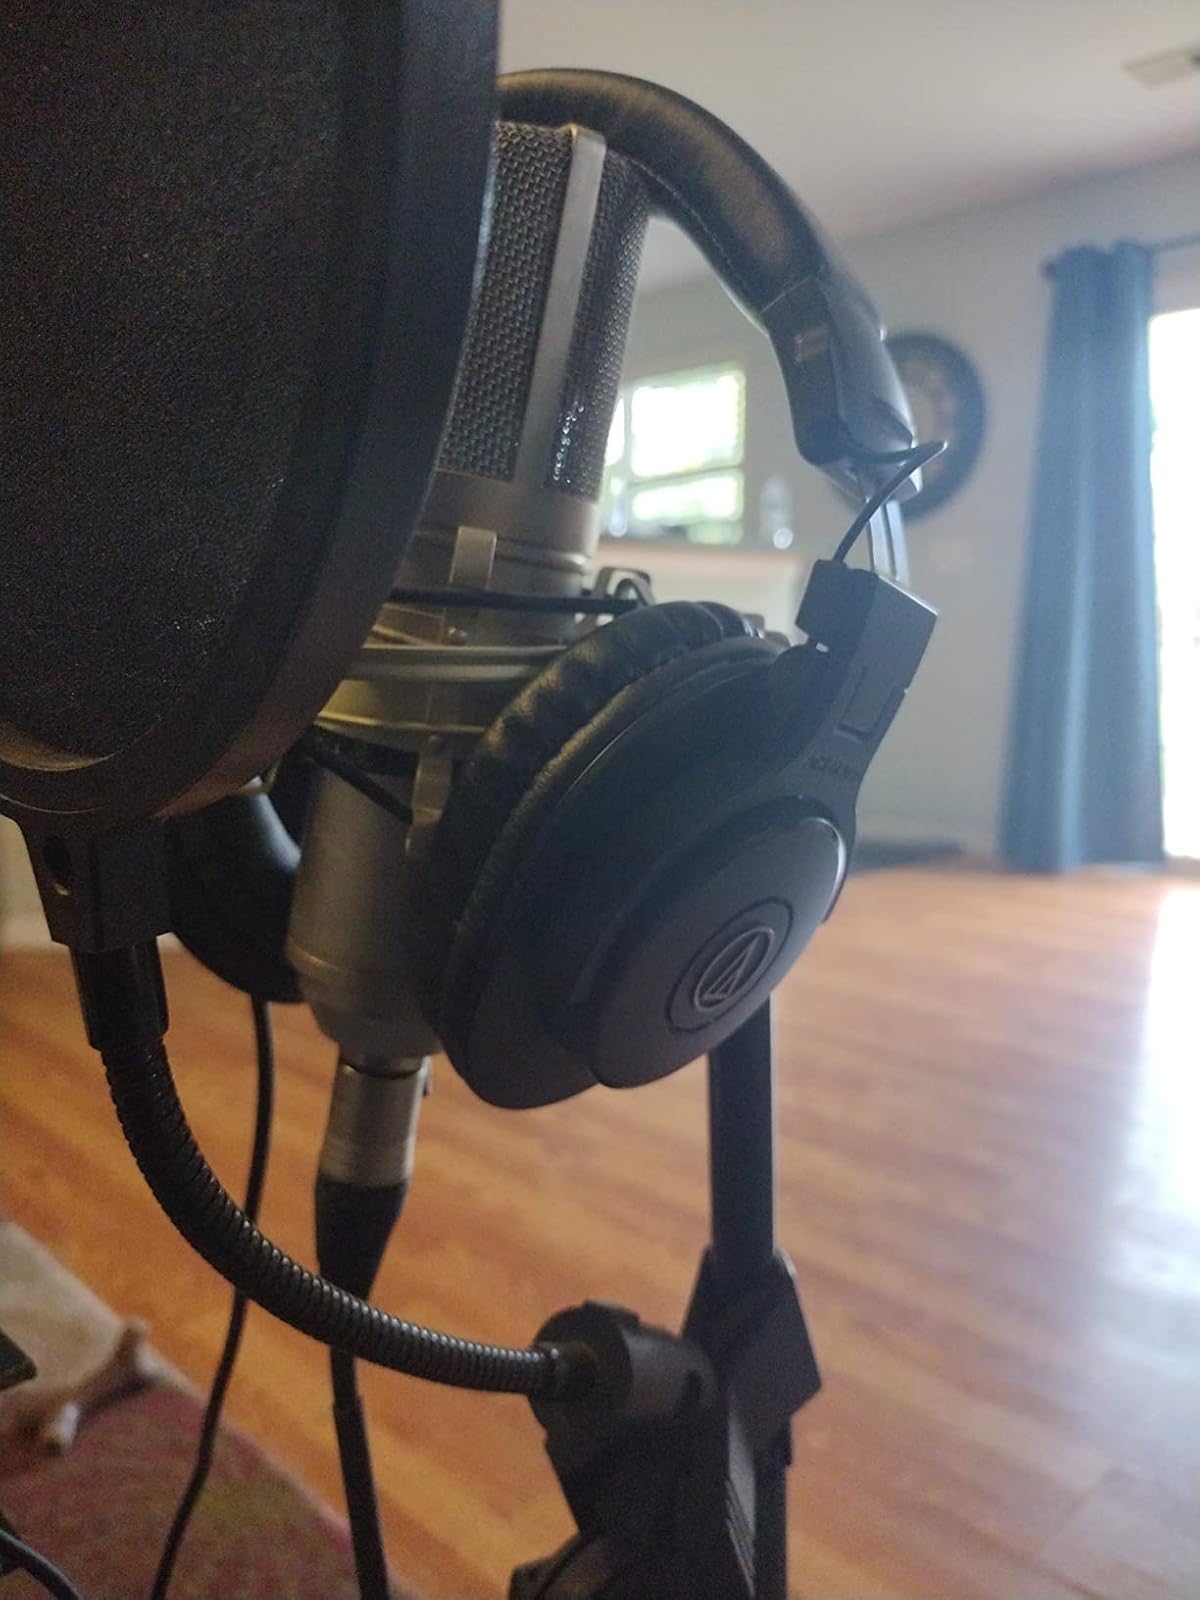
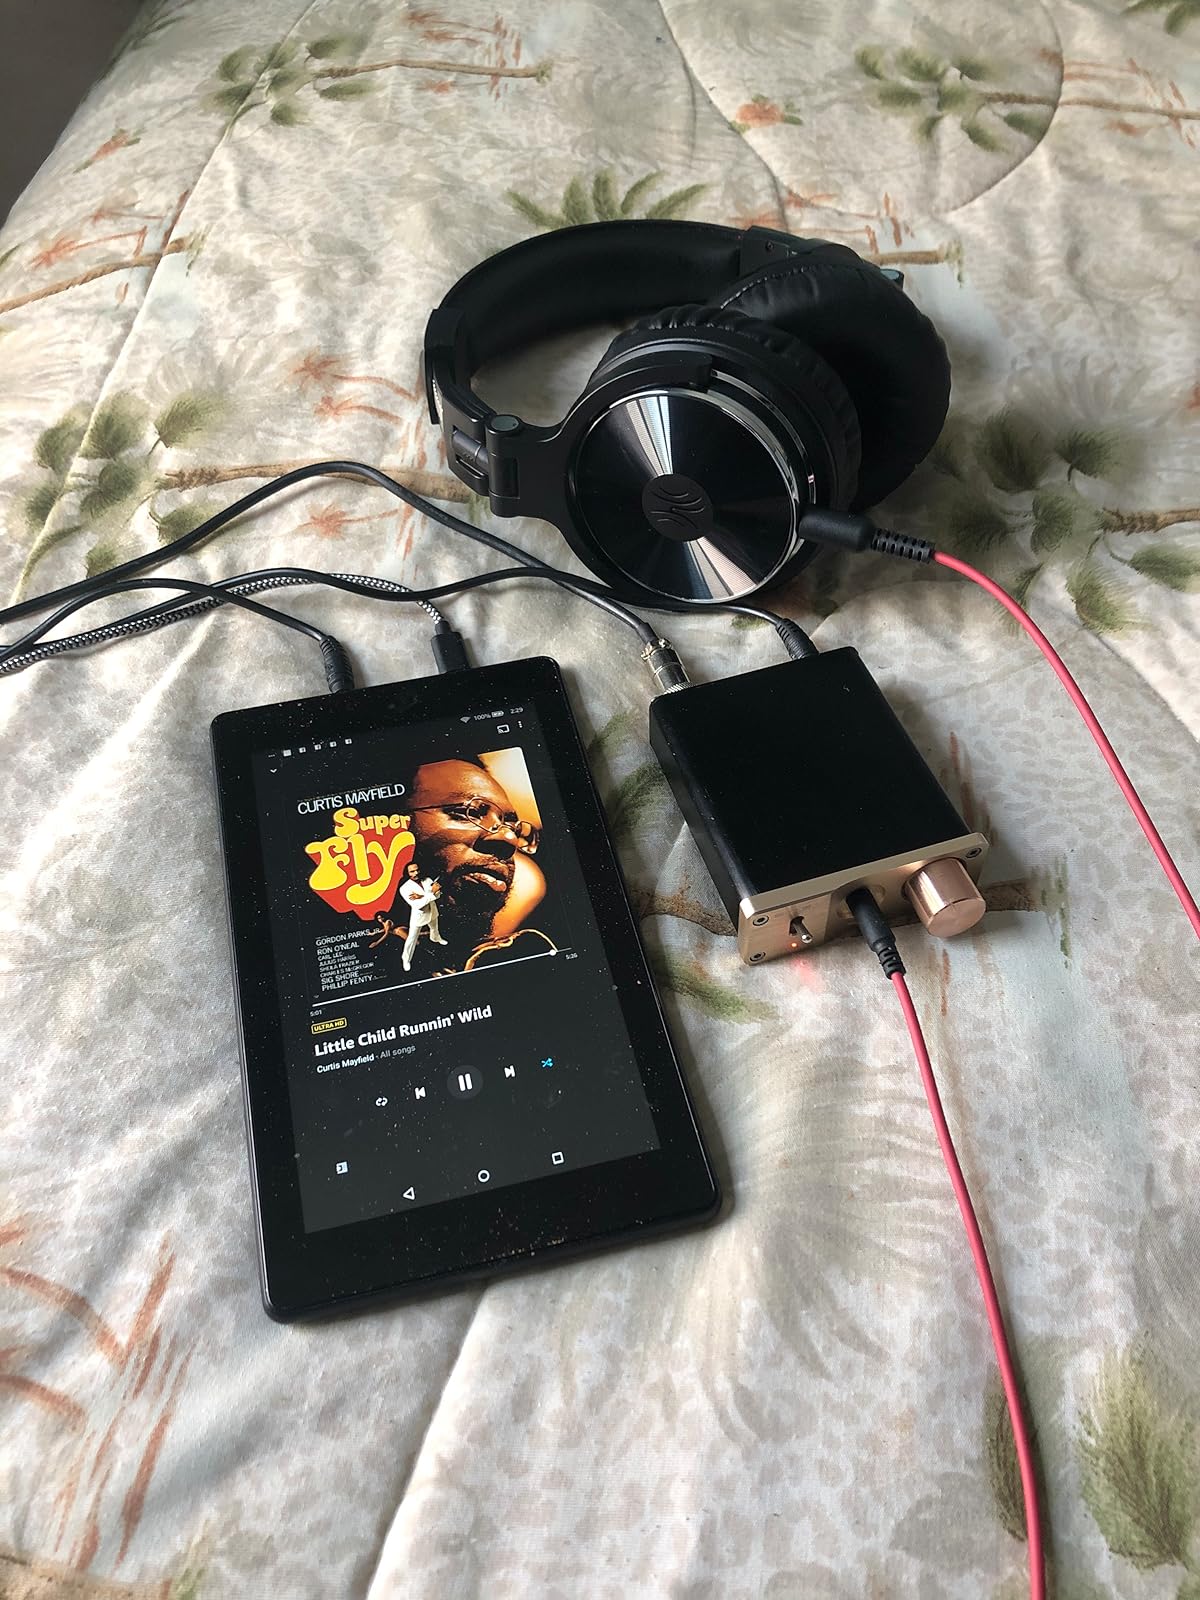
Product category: headphones
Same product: no